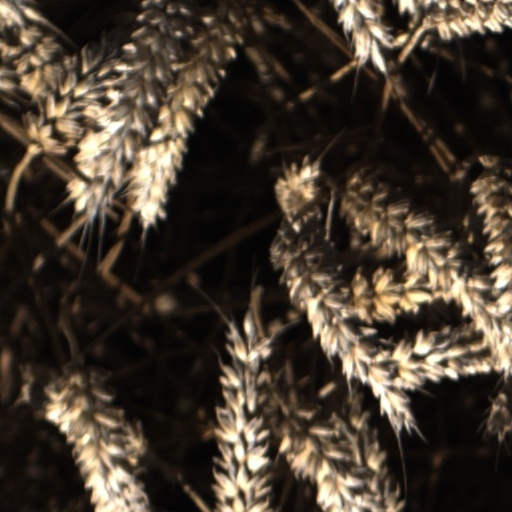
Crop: wheat